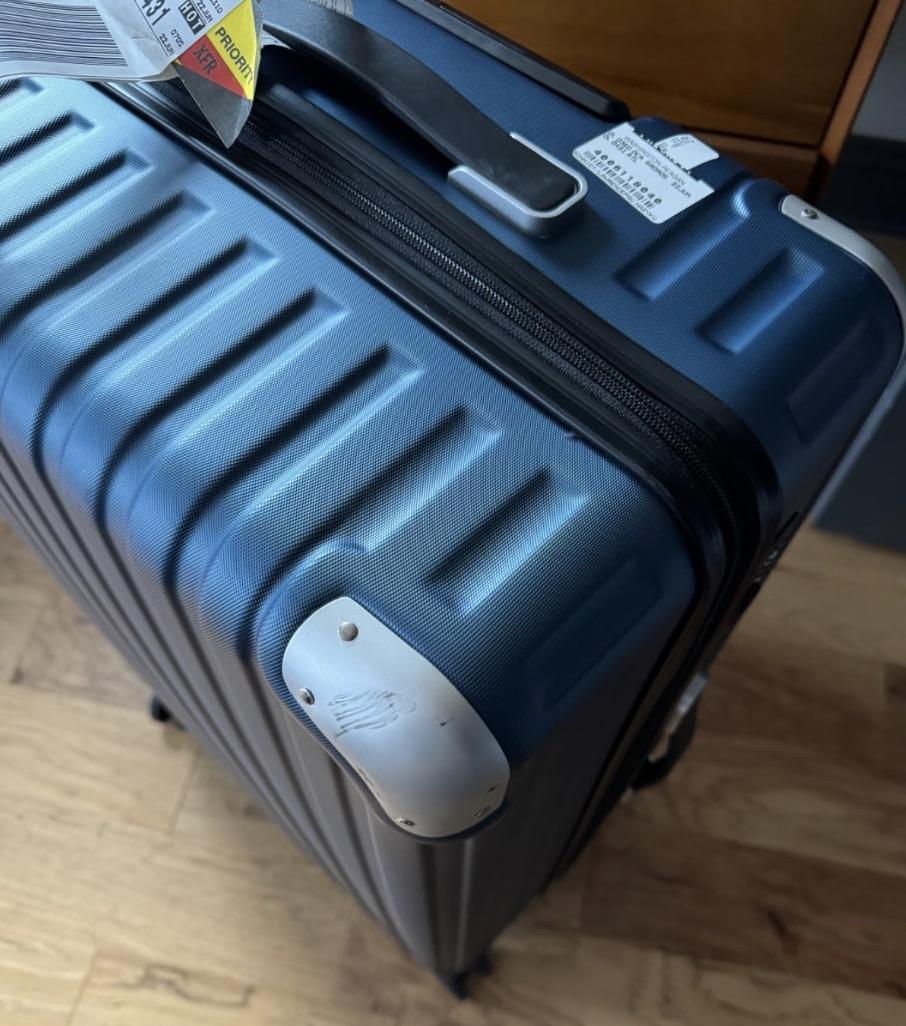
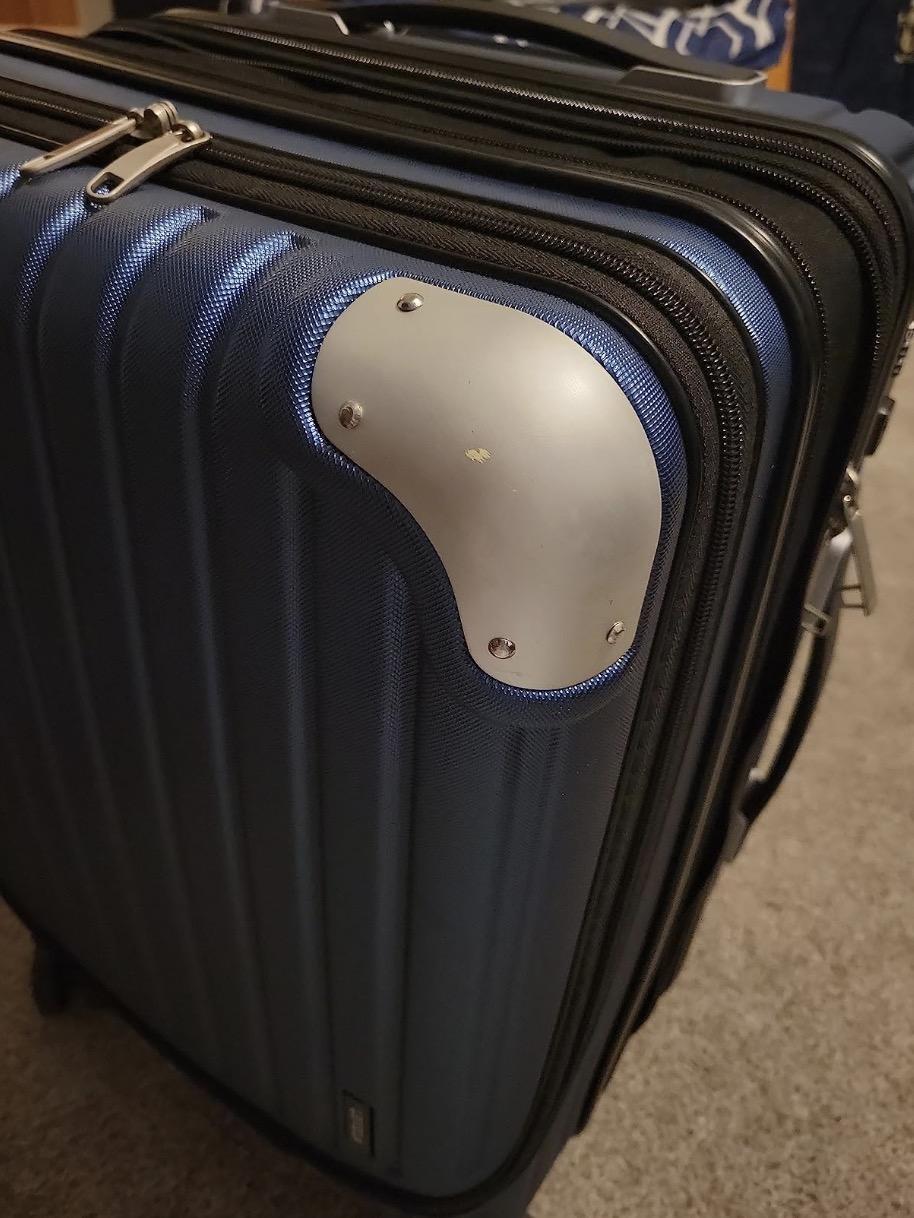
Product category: items_tea
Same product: yes